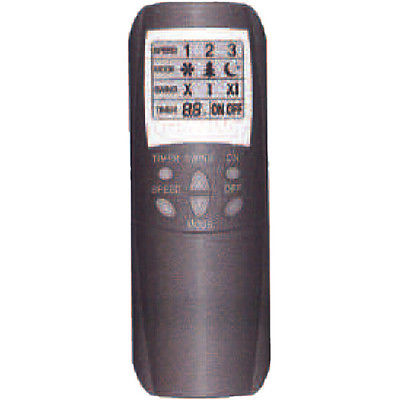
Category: fan